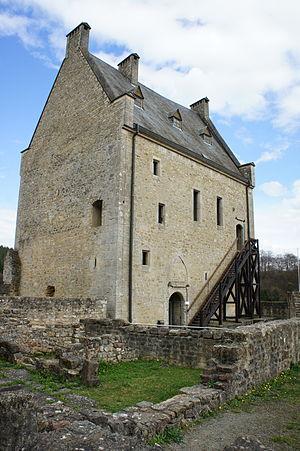
Créhange en Moselle fut le siège d'une seigneurie, puis d'un comté de Créhange, du XIIᵉ siècle au XVIIIᵉ siècle.